Sport in Birmingham

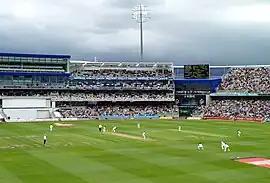
Edgbaston Cricket Ground, home of Warwickshire County Cricket Club

Today track and field athletics takes place at the open-air Alexander Stadium on a national and international level. Recent development has seen addition of a High Performance Centre for indoor intense specialist training. The Stadium is also home to Birchfield Harriers, who have contributed towards Britain's National and International Athletics for many years and has produced international athletes such as Denise Lewis, Mark Lewis-Francis and Kelly Sotherton. The National Indoor Arena is Britain's Premier Indoor Athletics stadium and in 2003 hosted the 9th IAAF World Indoor Championships in Athletics. The city hosted the European Athletic Association's 2007 European Athletics Indoor Championships.